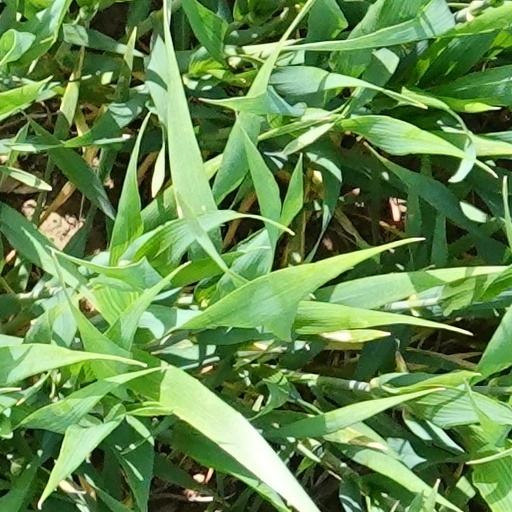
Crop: wheat